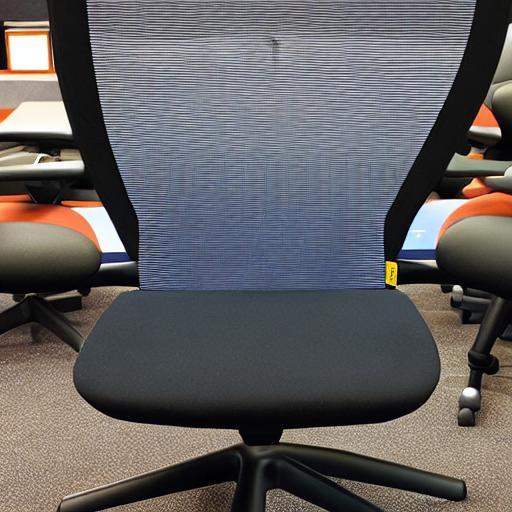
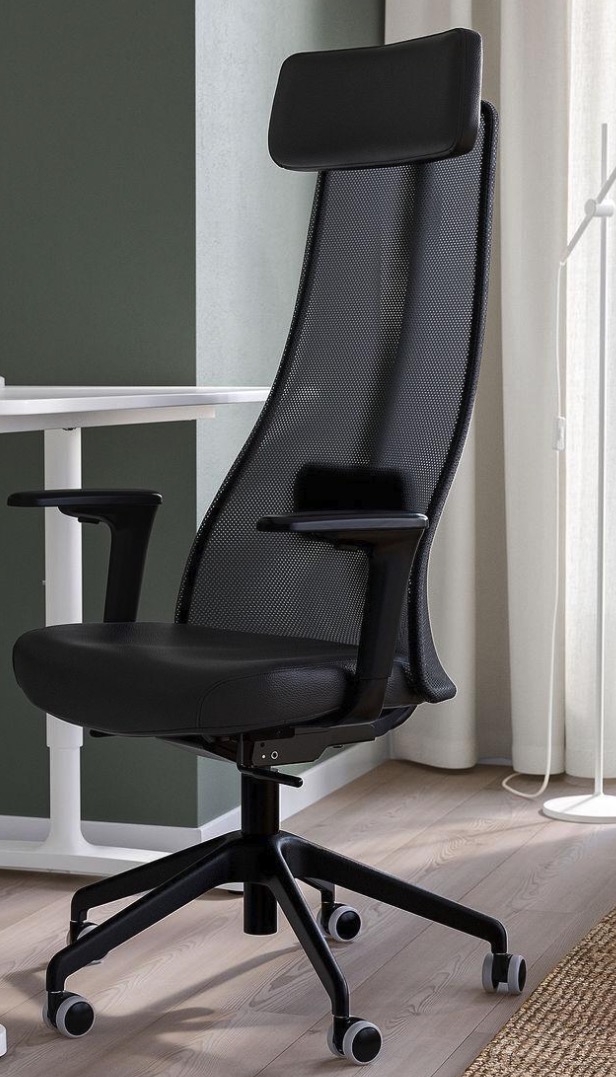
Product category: items_chair
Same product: no